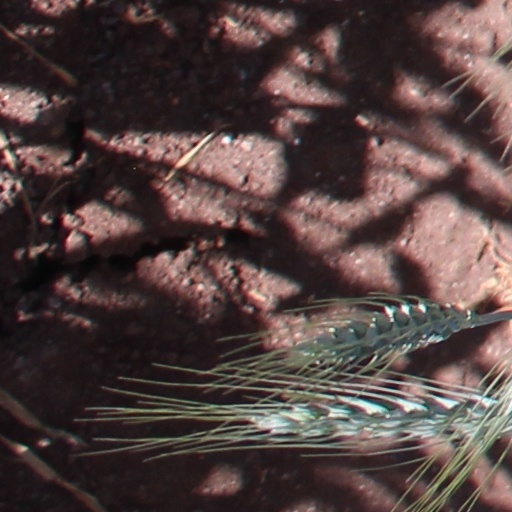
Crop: wheat